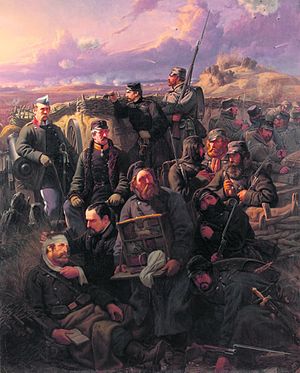
Kampene ved Dybbøl / 1864 / Stormen den 18. april
Niels Simonsen, Få dage før slaget ved Dybbøl , 1870, Forsvarets Sundhedstjeneste